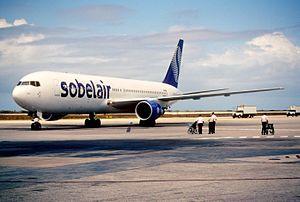
La Sobelair, était une compagnie aérienne charter belge, filiale de la Sabena. Elle fit faillite en janvier 2004.